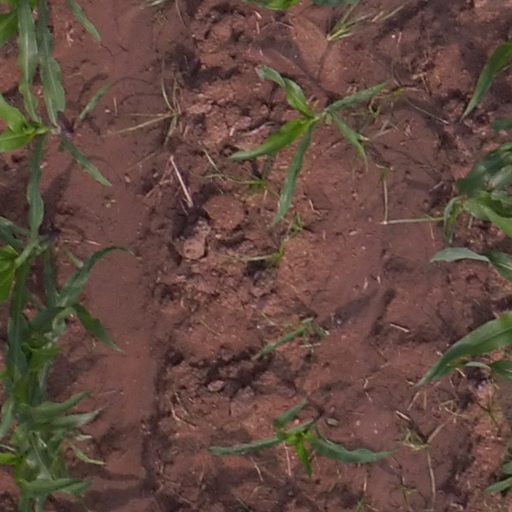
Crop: maize; corn